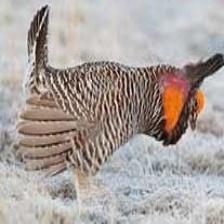
Species: GREATER PRAIRIE CHICKEN
Scientific name: TYMPANUCHUS CUPIDO